Sidney Kilner Levett-Yeats

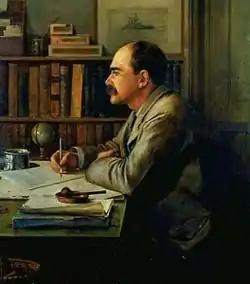
Rudyard Kipling, fellow member with Levett-Yeats at Lahore's Punjab Club

"The Honour of Savelli" even made Levett-Yeats' friend from Lahore's Punjab Club, Rudyard Kipling, sit up and take notice. "When I knew him in the Punjab Club in the old days," Kipling wrote to a friend about Levett-Yeats, "he was full of notions about a mutiny tale and he may have something up his sleeve that would be worth getting at."